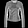
Label: Coat